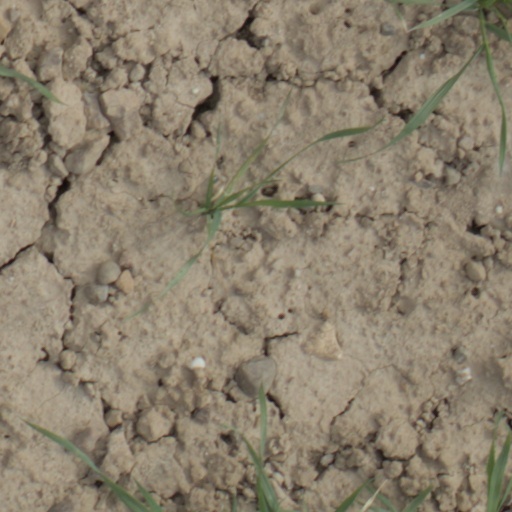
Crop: wheat